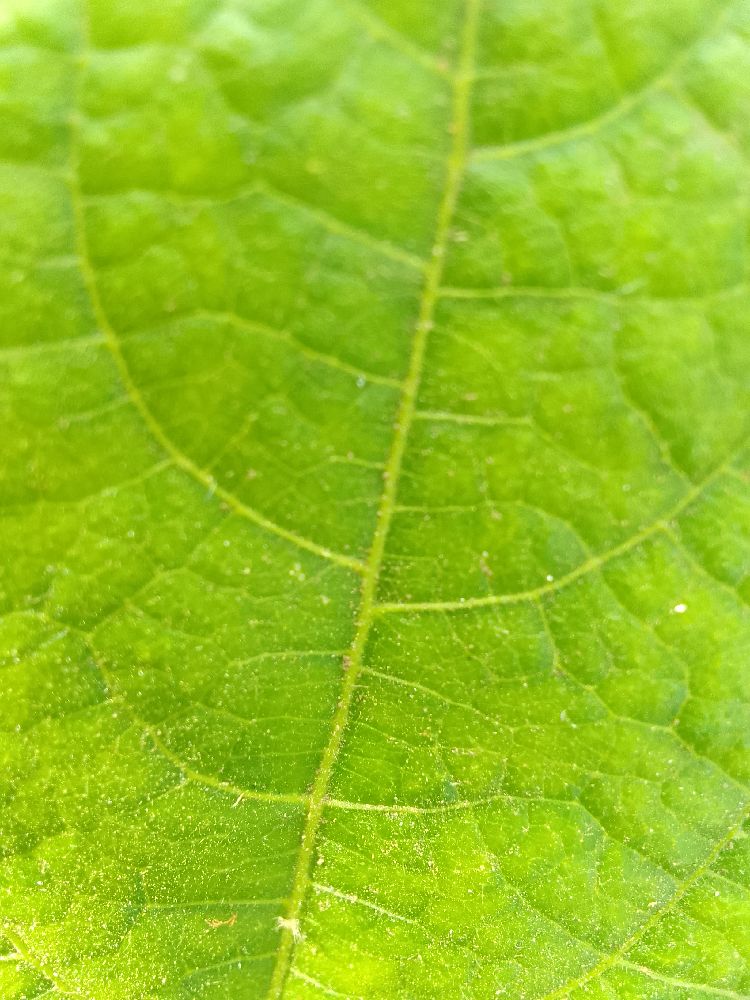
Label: healthy